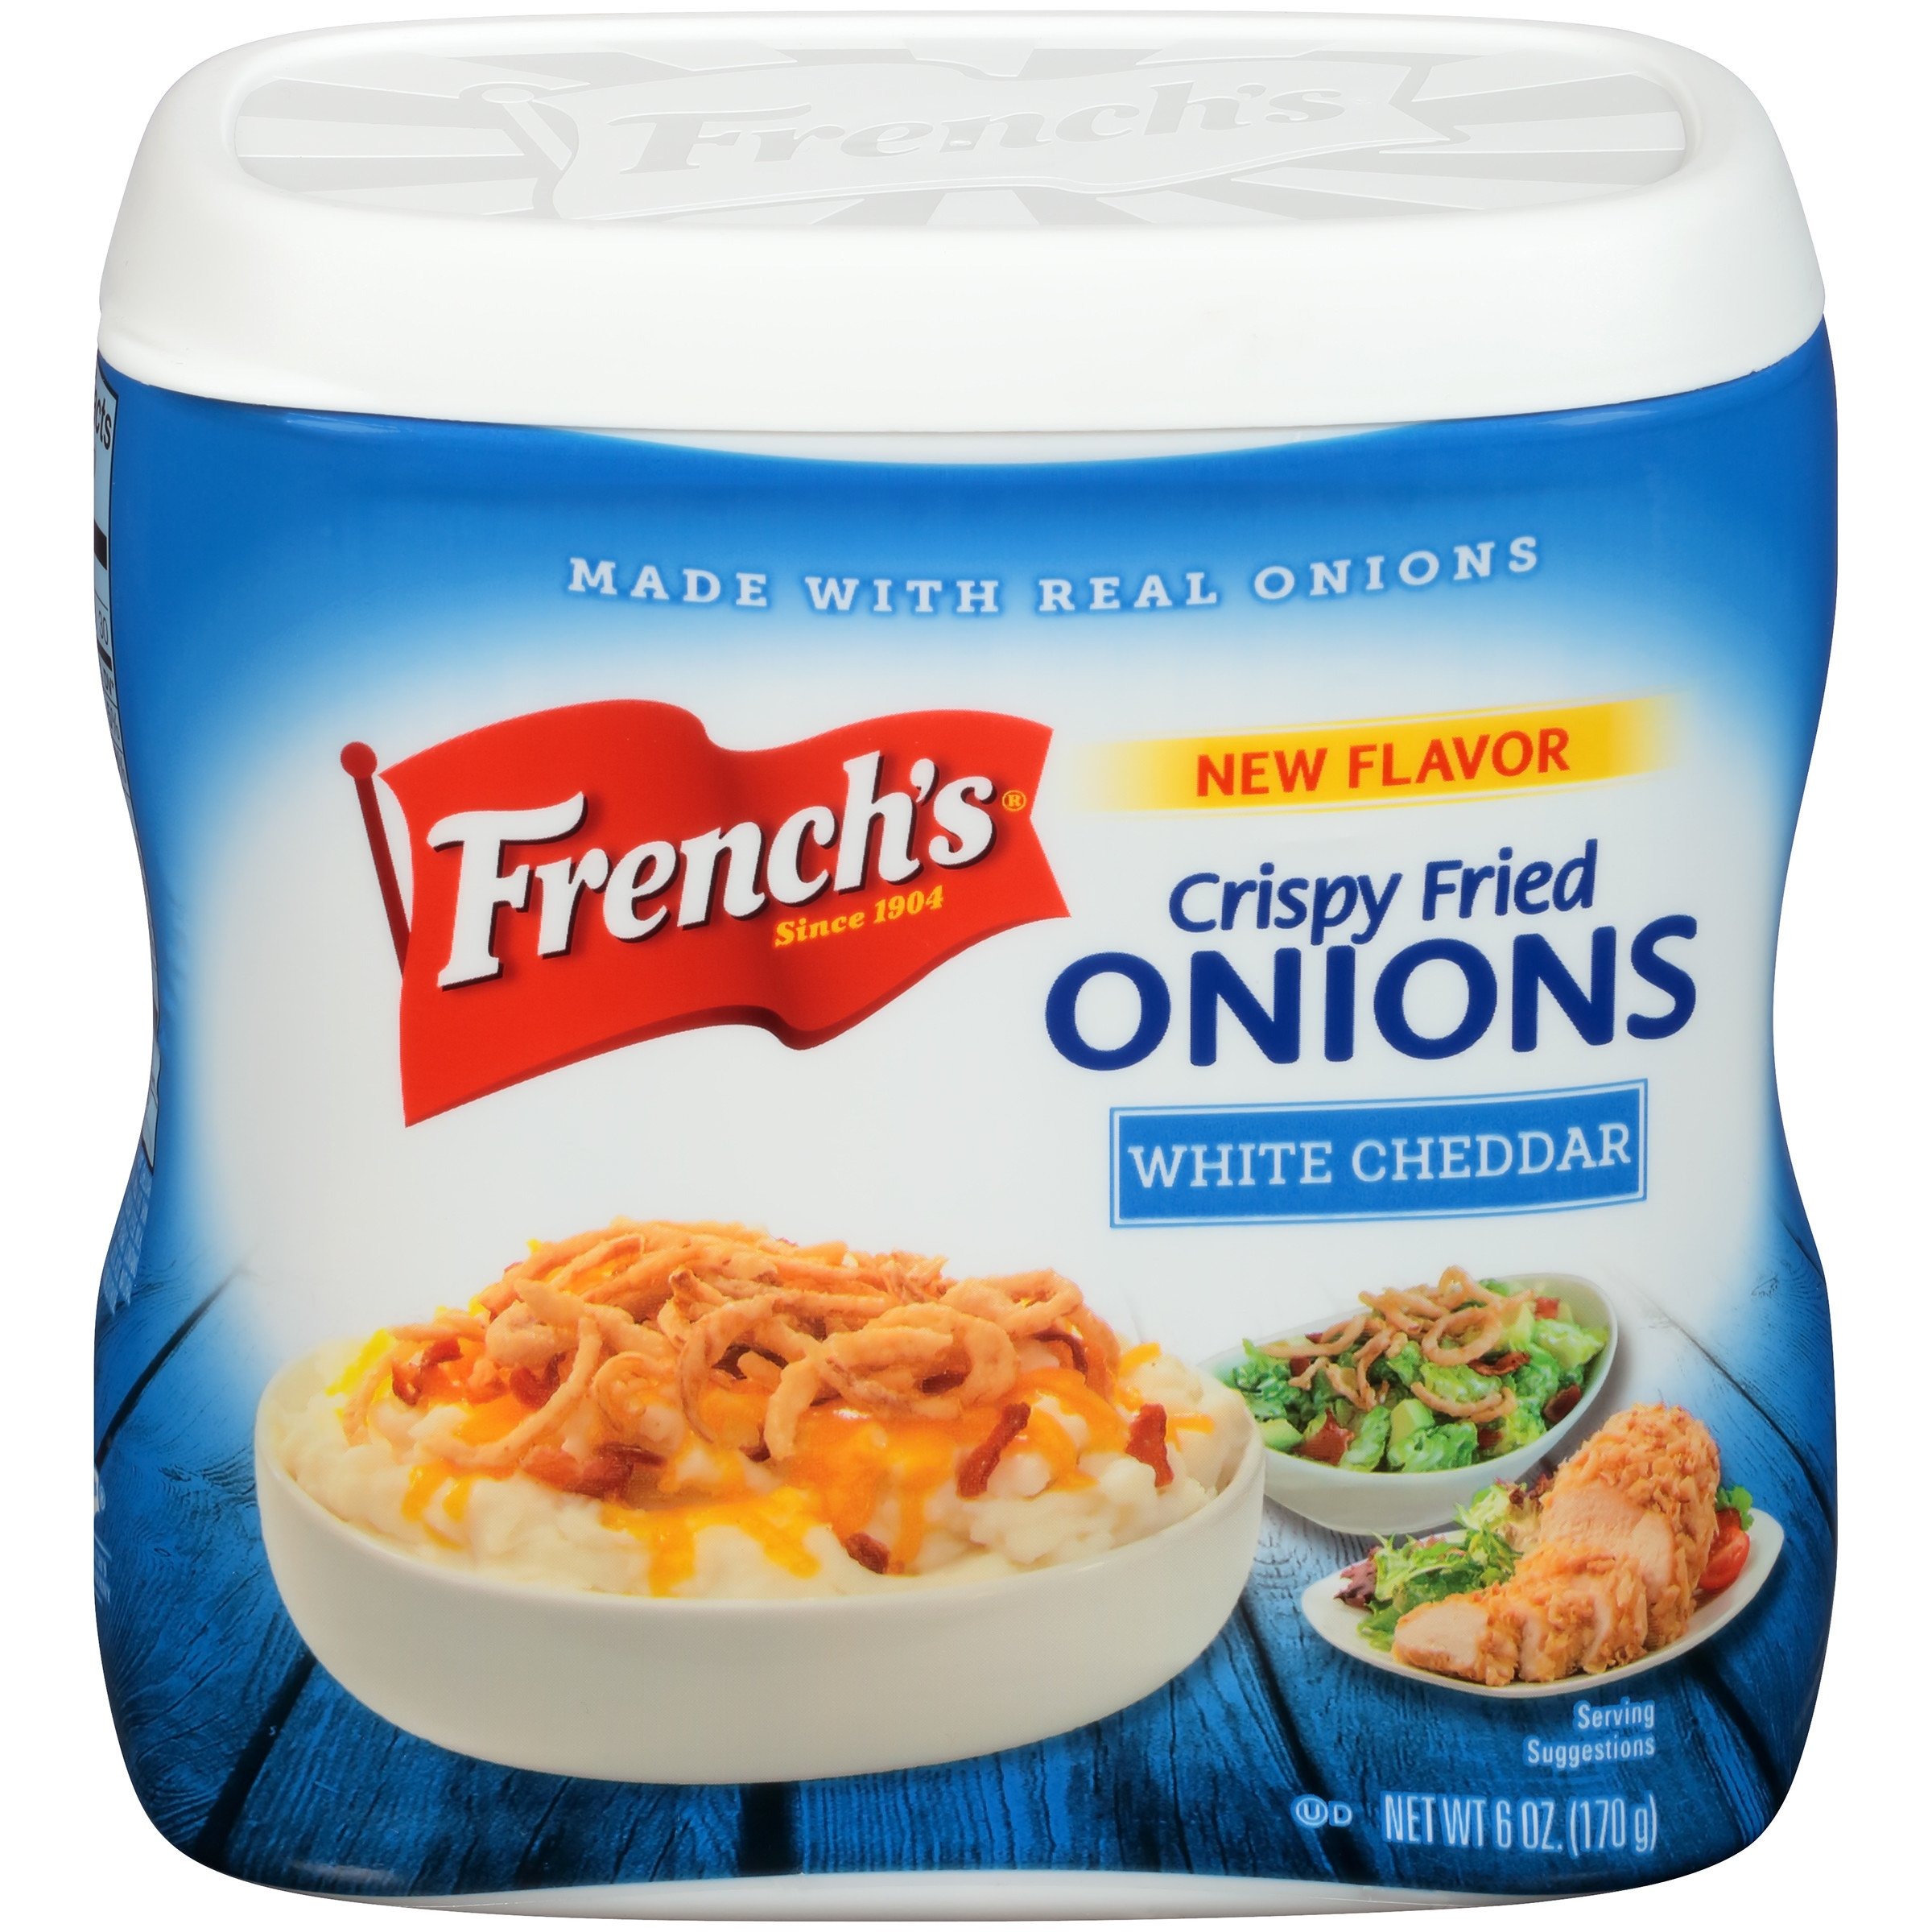
Item Name: French's White Cheddar Crispy Fried Onions, 6 oz
Bullet Point 1: Made with real onions
Bullet Point 2: White cheddar and onion-flavored topping with a crispy, crunchy texture
Bullet Point 3: Resealable package for freshness
Bullet Point 4: Kosher certified; product of the USA
Bullet Point 5: Add a pop of cheesy, fried onion taste and texture to salads, soups and loaded mashed potatoes
Value: 6.0
Unit: Ounce

Price: 26.96